Robert Mawer

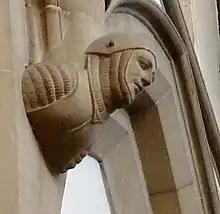
Label stop in style of ship's figurehead

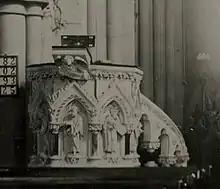
Original pulpit carved by Mawer

This is a Grade II listed building. The foundation stone of St Paul's was laid on 3 November 1846 in Manningham, Bradford, and the building was consecrated on 2 October 1848. The architects were Mallinson and Healey.